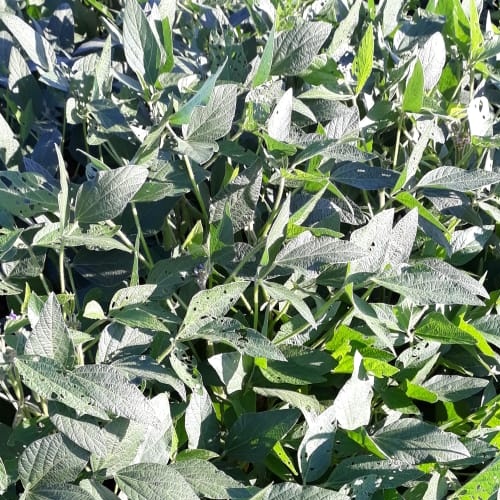
Label: Caterpillar